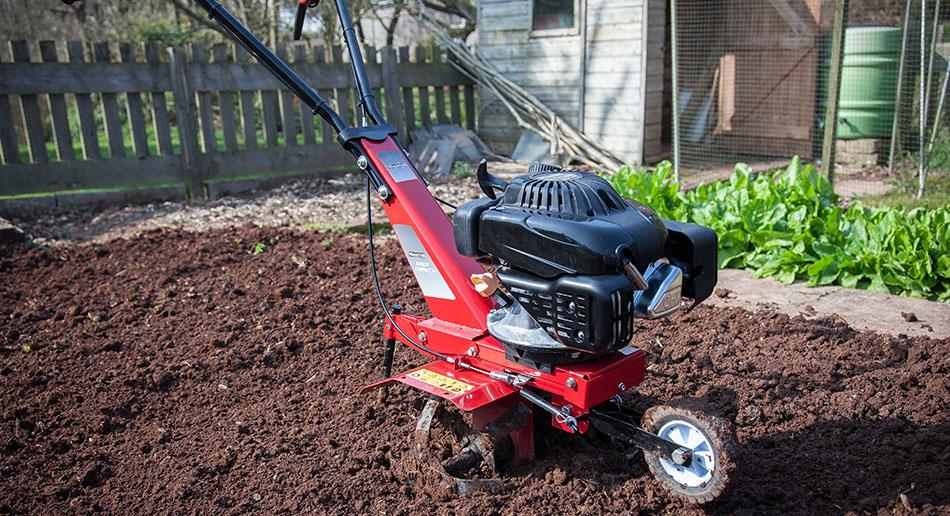
Kifaa aina ya tila, kinachotumia mota pamoja na nishati ya mafuta, ili kuweza kupindua udongo kwenye maandalizi ya shamba, pamoja na upaliliaji wa shamba.